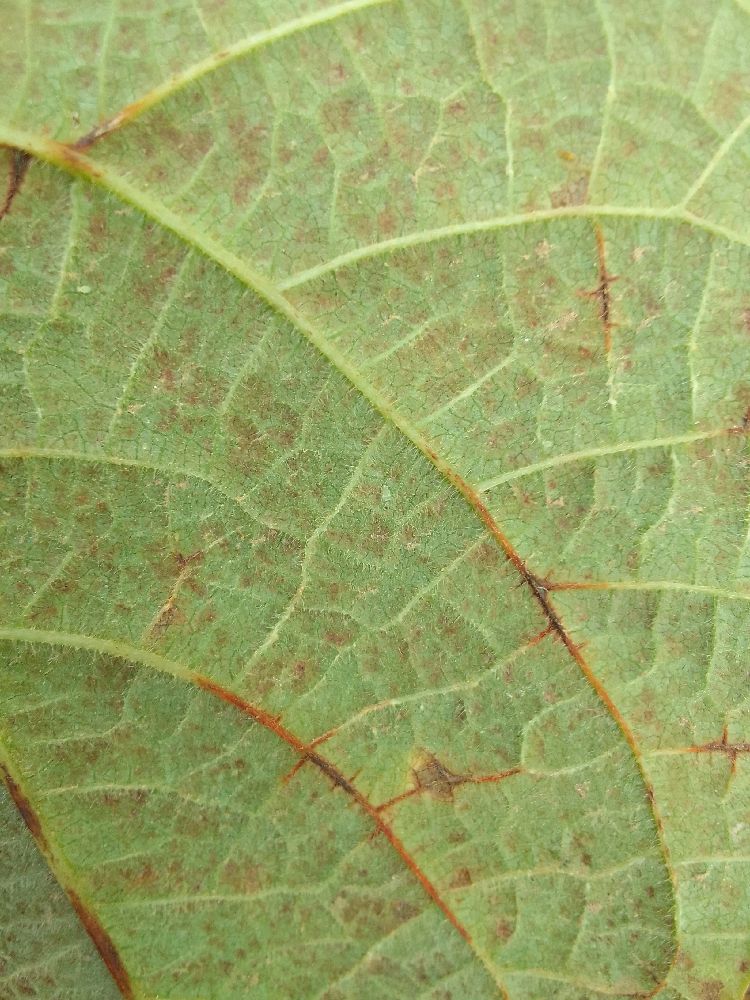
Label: anthracnose